Pilot Films Corporation

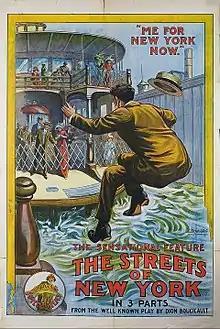
Advertisement for "The Streets of New York" 1913 film adapted from Dion Boucicault's "The Poor of New York"

Pilot Films Corporation, also known as Pilot Films Company, was a short lived American independent film production company founded in 1913. The company was located at 120 School St. in Yonkers, New York.